Neolithic in the Near East

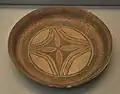
Dish with painted decoration, Late Halaf (c. 5600–5200 BC), Tell Arpachiyah. British Museum.

The Zarzian culture, defined by Dorothy Garrod based on its lithic tools, is known primarily from the Western Zagros. Sites from this period, such as Warwasi, Zarzi, Shanidar, and Palegawra, are mostly from excavations in the 1950s–60s, and thus the period remains poorly understood. Surveys in the Marv Dasht and Arsanjan plains indicate dense occupation, with base camps surrounded by satellite sites, mainly caves. This phase is characterized by microlithic tools, especially small, geometric blades. Habitats consisted of circular huts, though evidence for full sedentism is lacking. Subsistence focused on hunting wild goats, sheep, and fallow deer, with possible gathering of wild barley and fruits, though plant consumption remains unclear. During the late Zarzian phase (or "post-Zarzian" or "proto-Neolithic"), associated with the Younger Dryas, a more sedentary lifestyle emerged, particularly in lower-lying areas. Sites like Shanidar and Zawi Chemi reflect this shift, with settlements becoming more concentrated, and a greater focus on plant-based subsistence.